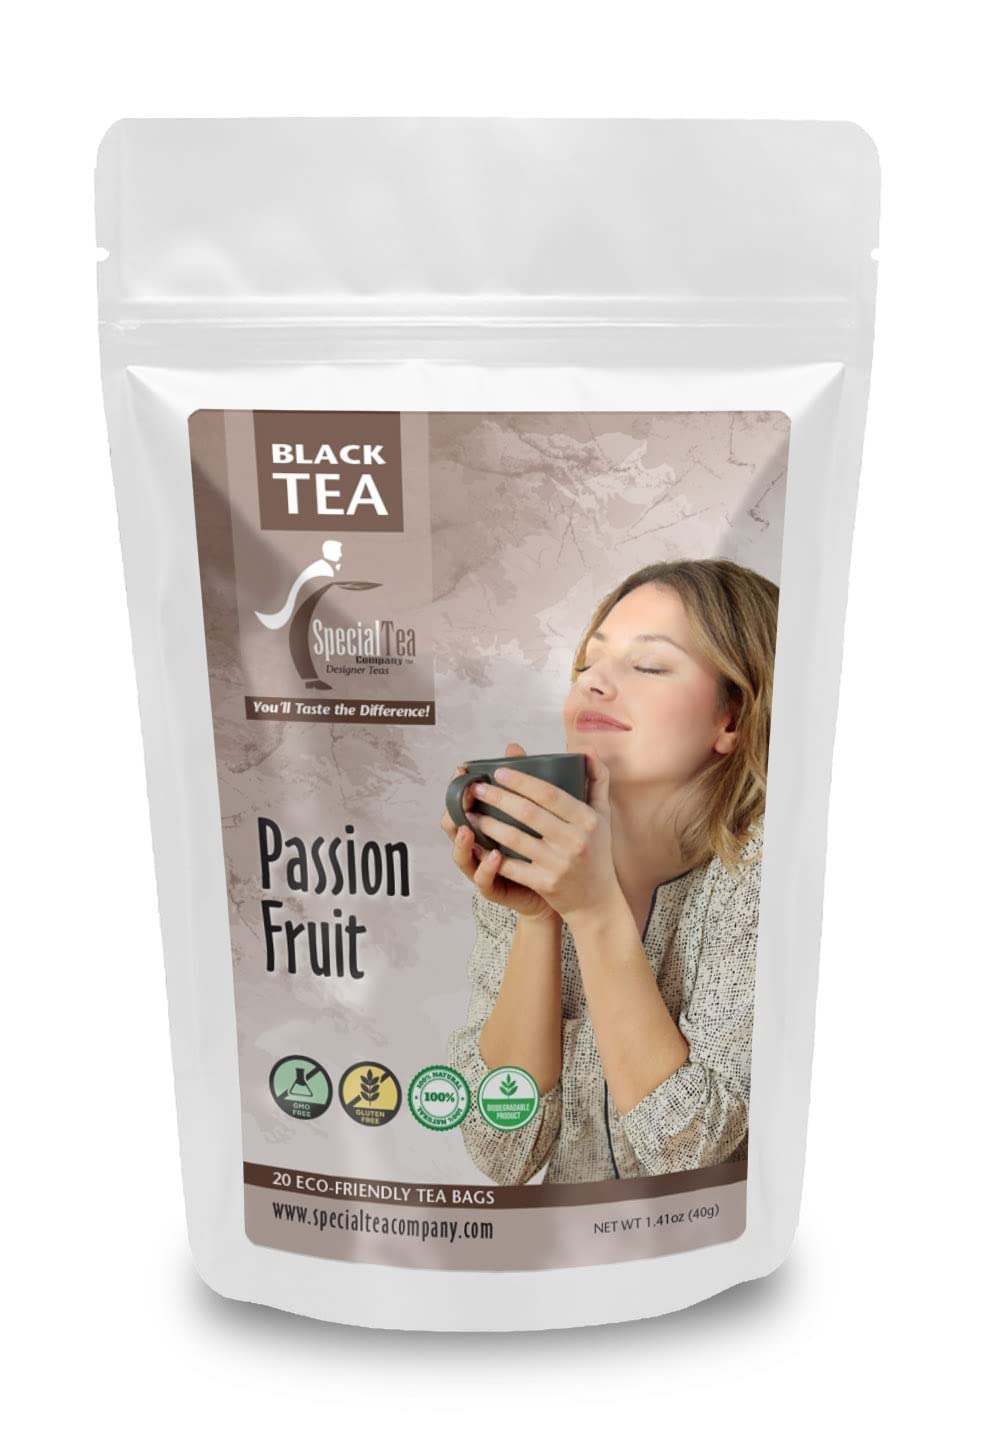
Item Name: Special Tea Passion Fruit Black Tea, 20 Tea Bags
Bullet Point 1: BLACK TEA: Black teas are fully oxidized teas and offer a rich robust strong cup. Black is by far the most popular tea in the world. In the US, it accounts for about 80% of the tea consumed.
Bullet Point 2: FLAVOR: Black tea is a type of tea that is more oxidized than oolong, white and green teas. Black tea is generally stronger in flavor than other teas with notes that range from earthy, molasses, malty, vine fruit, smoky, leather, and mineral.
Bullet Point 3: CAFFEINE LEVEL: Black tea characteristically has the most caffeine of all the tea types. One of the reasons for this is a longer infusion time, but also due to the longer oxidation time and final firing production step.
Bullet Point 4: REAL LOOSE LEAF TEA IN BAGS: Loose leaf tea is a healthier purer way to drink tea, we gently breakup our loose leaf teas for use in eco-friendly tea bags to help retain full flavor.
Bullet Point 5: PREMIUM LOOSE LEAF TEA: Premium tea leaves have all their essential oils intact, so the flavor, quality and health benefits are maintained. Individually hand packed in the USA in a resealable pouch to retain freshness.
Product Description: <p>Think of a moment in the Sun drinking this tea. Let the lush, sweet fruits of the tropics fill your cup. This exotic brew blends fine black tea with marigold flowers. Experience the warm inviting taste of the islands anytime. Fantastic served hot, refreshing when iced.</p> <p>Loose Leaf Brewing Instructions: Bring cold water to a boil. Add one heaping tea- spoon of tea leaves per cup. Pour over leaves, steep 3-6 minutes, and strain.</p> <p>Ingredients: Black Teas, Marigold Flowers, Natural and Artificial Passion Fruit Flavor.</p>
Value: 20.0
Unit: Count

Price: 15.13